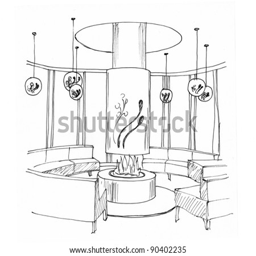
graphical sketch of an interior living room , liner